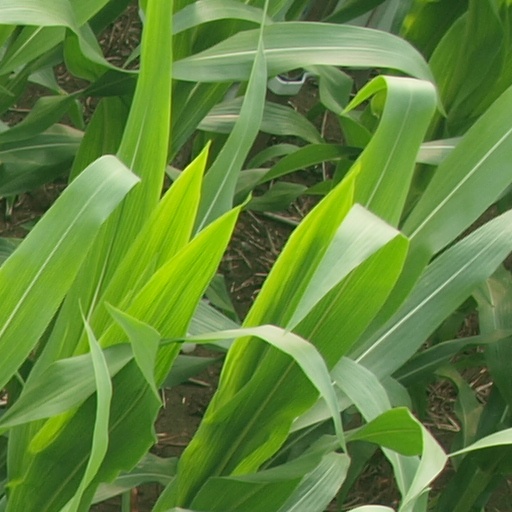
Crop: maize; corn